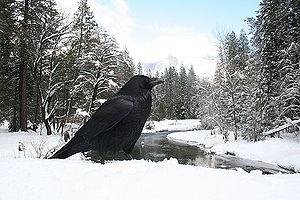
Le Grand Corbeau est une espèce d'oiseaux de la famille des Corvidés. Il est le plus grand oiseau de l'ordre des Passeriformes après le Corbeau corbivau, et probablement le passereau le plus lourd. Présent dans tout l'hémisphère nord, c’est l’espèce de corvidé dont l’aire de répartition est la plus étendue. Les Grands Corbeaux vivent généralement de 10 à 15 ans mais certains individus ont vécu 40 ans. Les juvéniles peuvent se déplacer en groupes mais les couples appariés restent ensemble pour la vie, chaque couple défendant un territoire. Huit sous-espèces ont été décrites avec de faibles différences phénotypiques ; des études récentes montrent toutefois des différences génétiques significatives entre les populations de diverses régions.